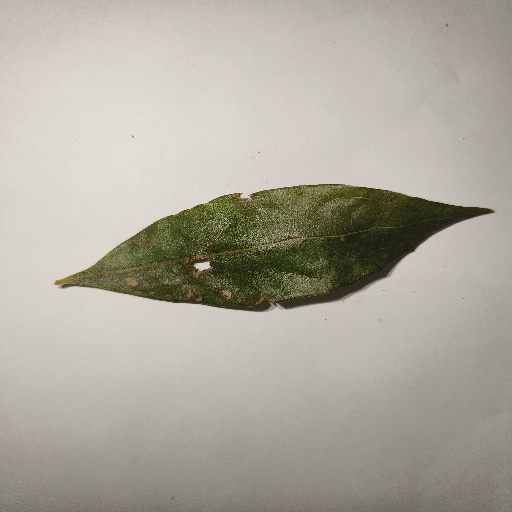
Species: Camphor
Leaf condition: Shot Hole